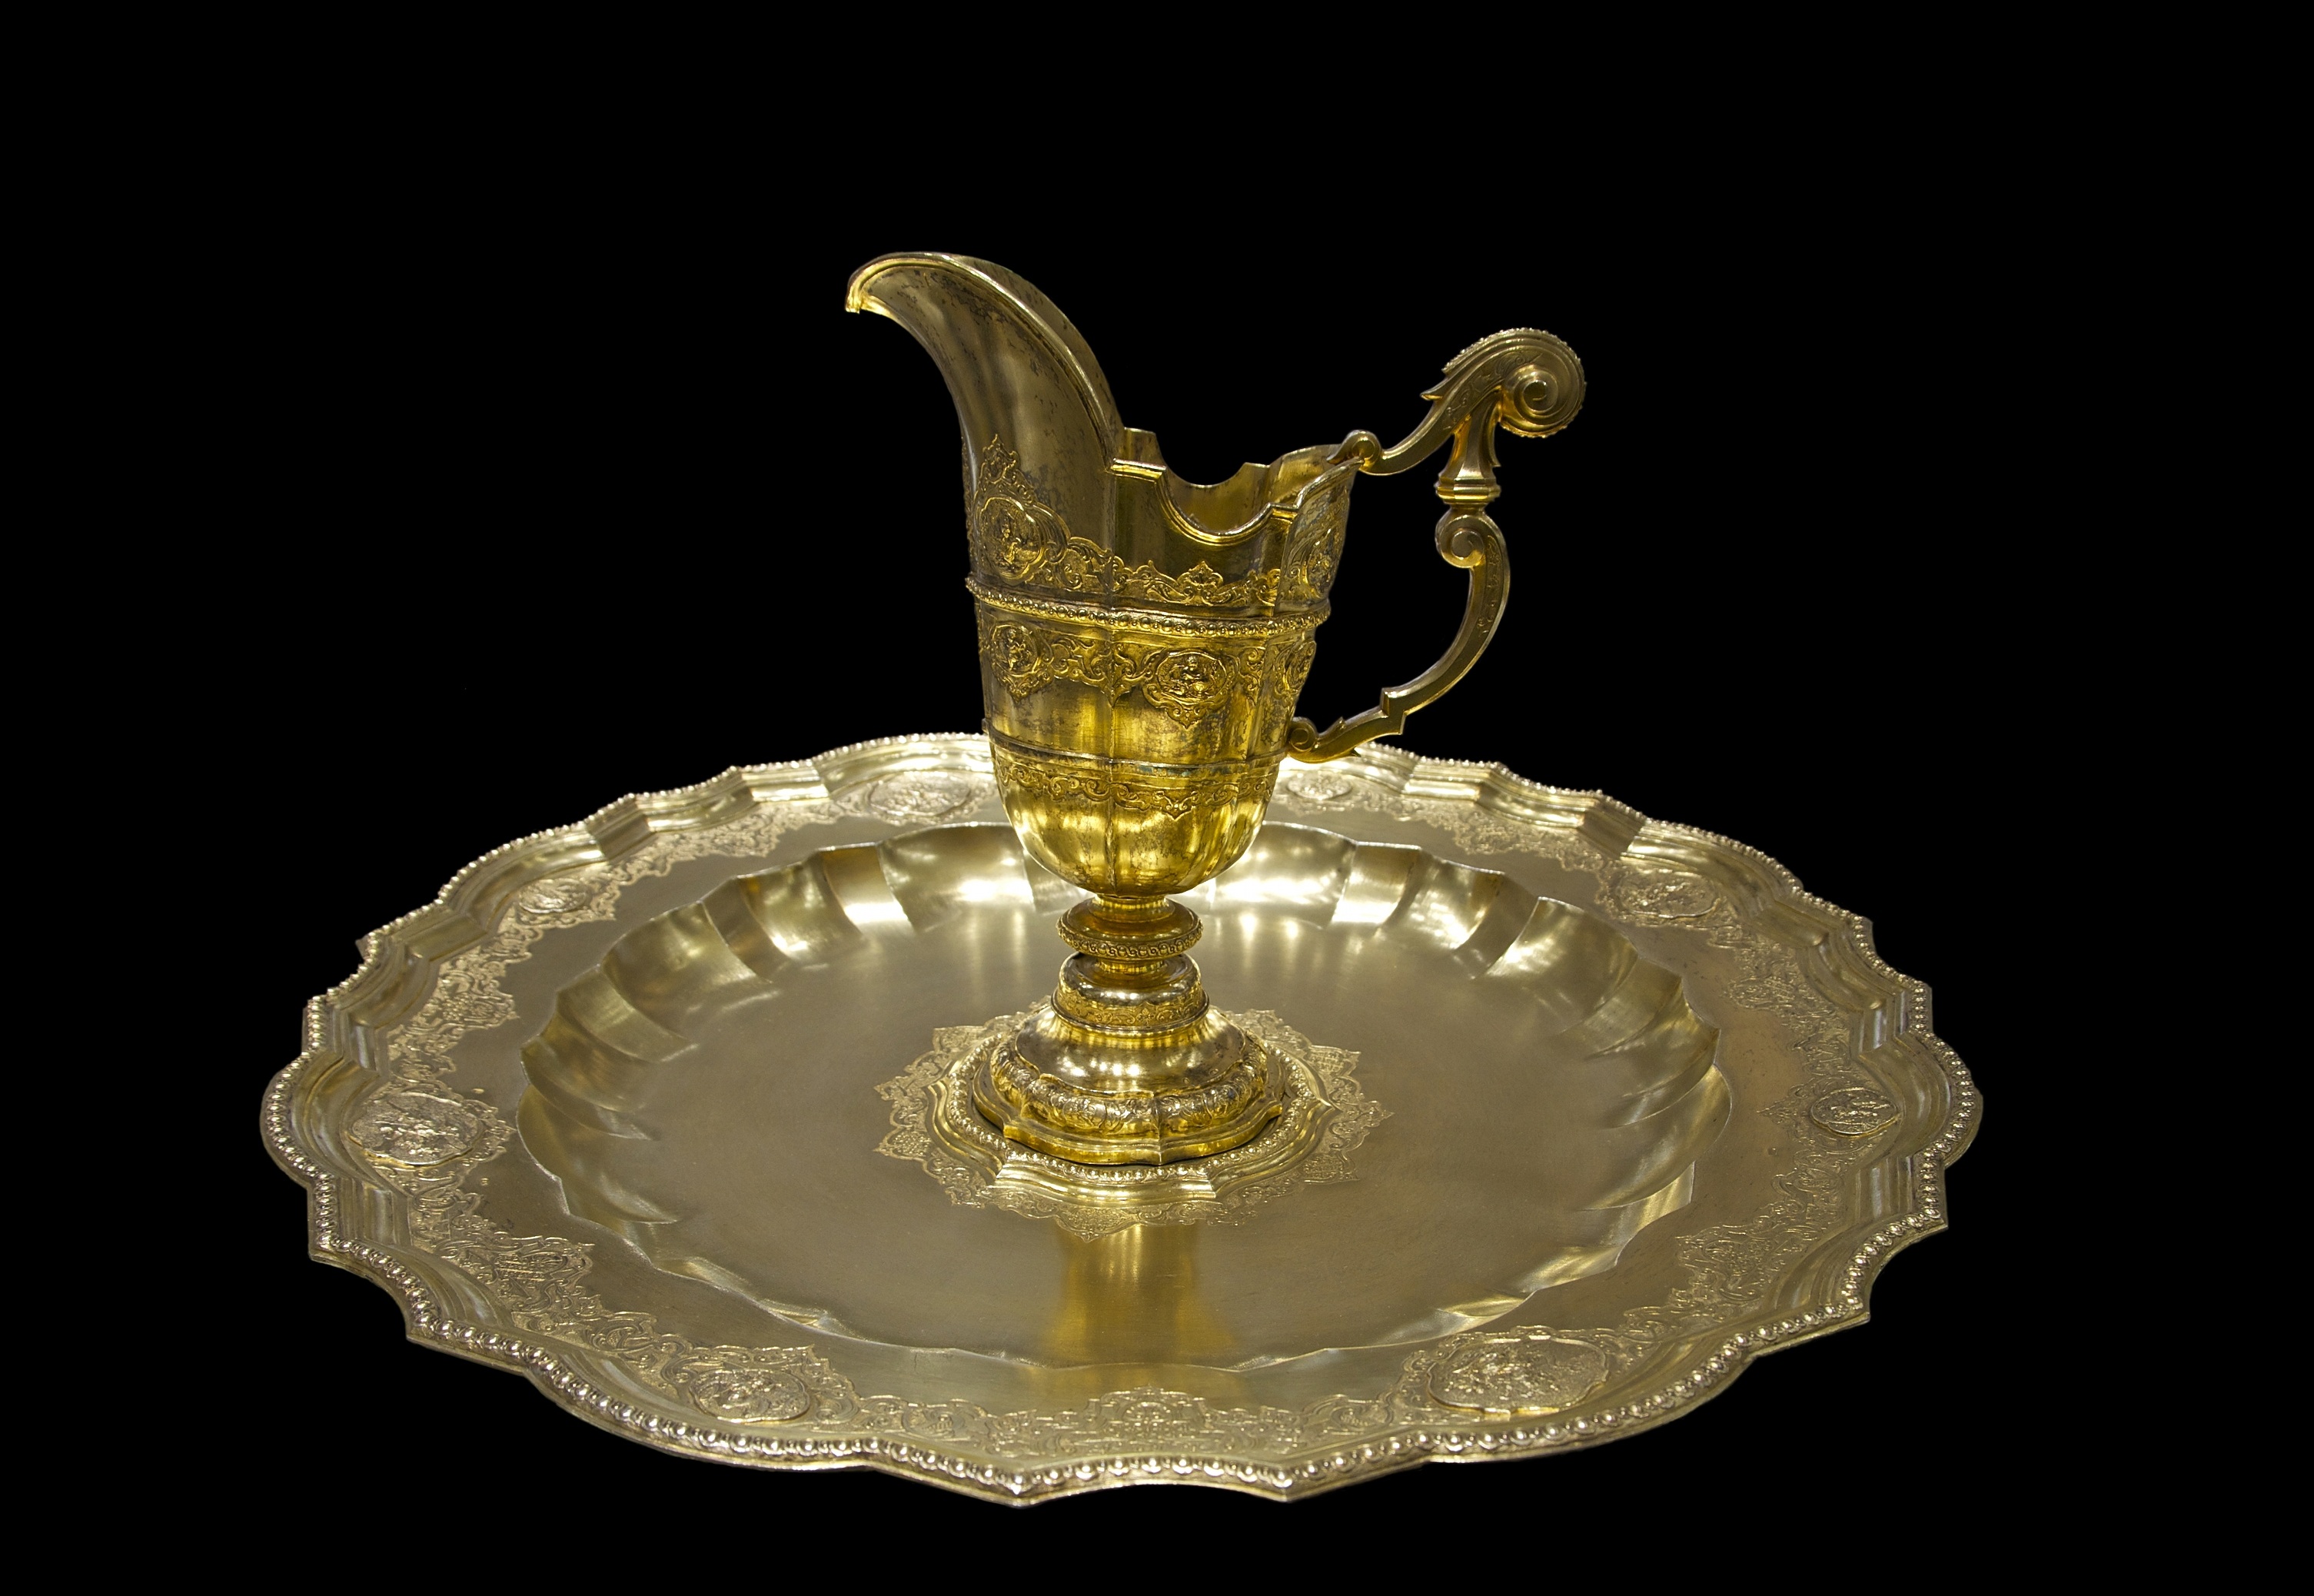
glass, golden, metal, plate, lighting, material, luxury, brass, silver, vienna, royal, platter, crockery, hofburg, dinnerware, dishware, maria theresia